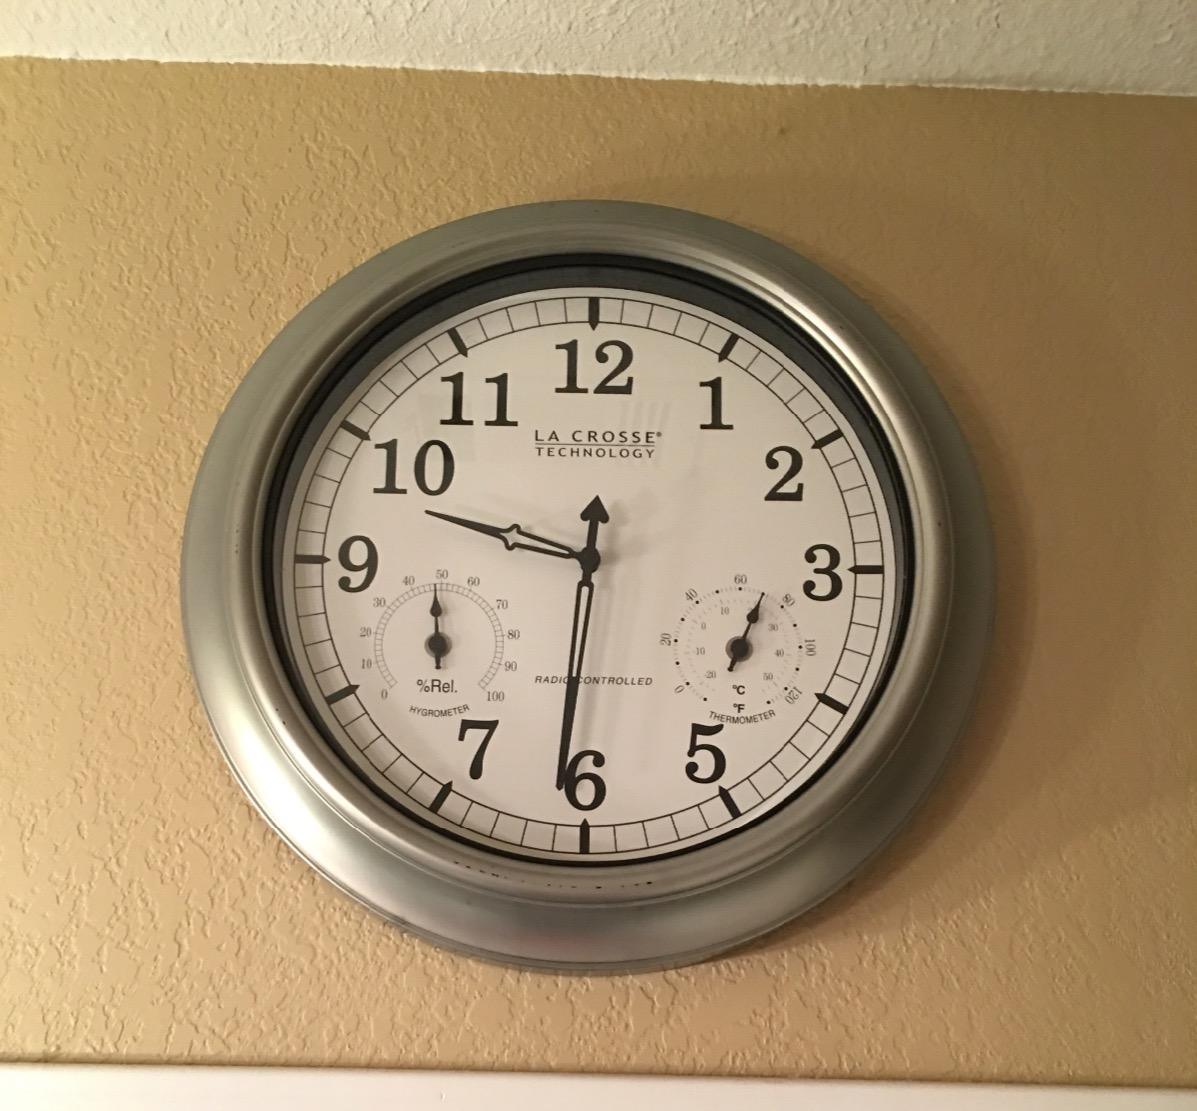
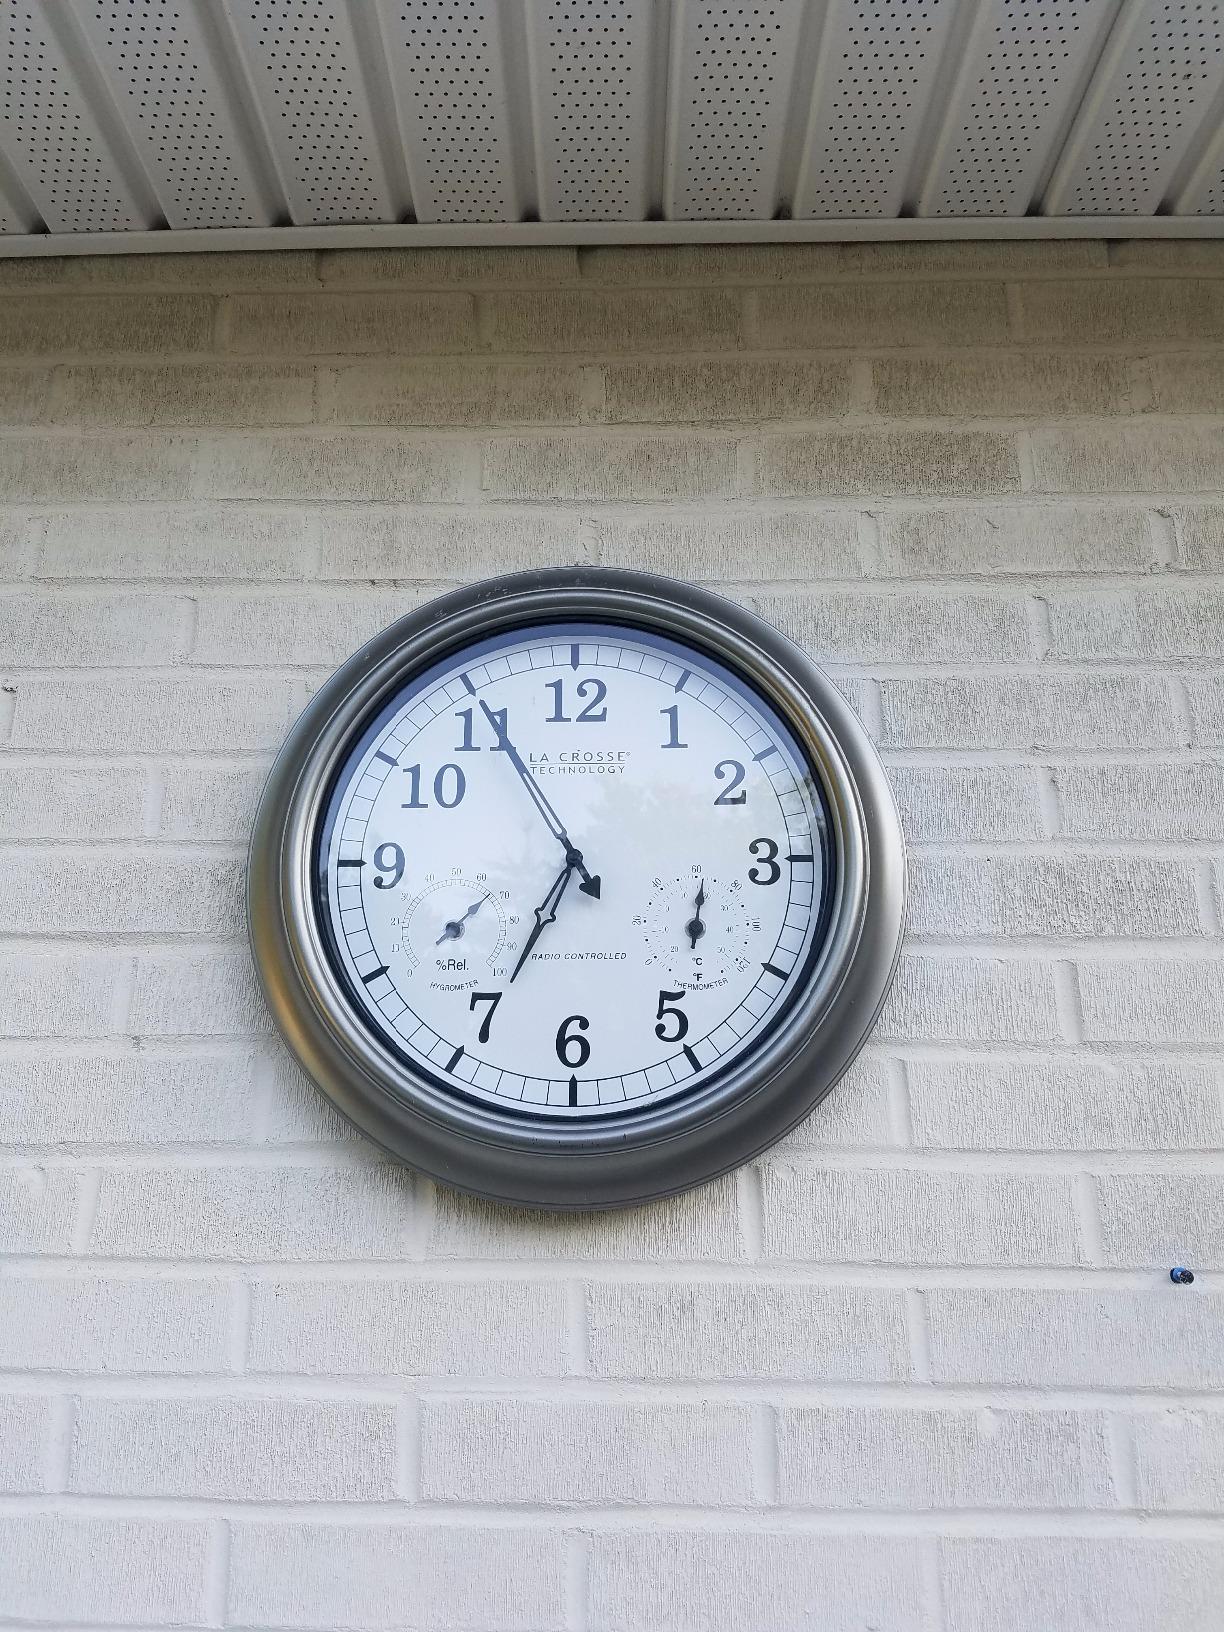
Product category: clock
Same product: yes